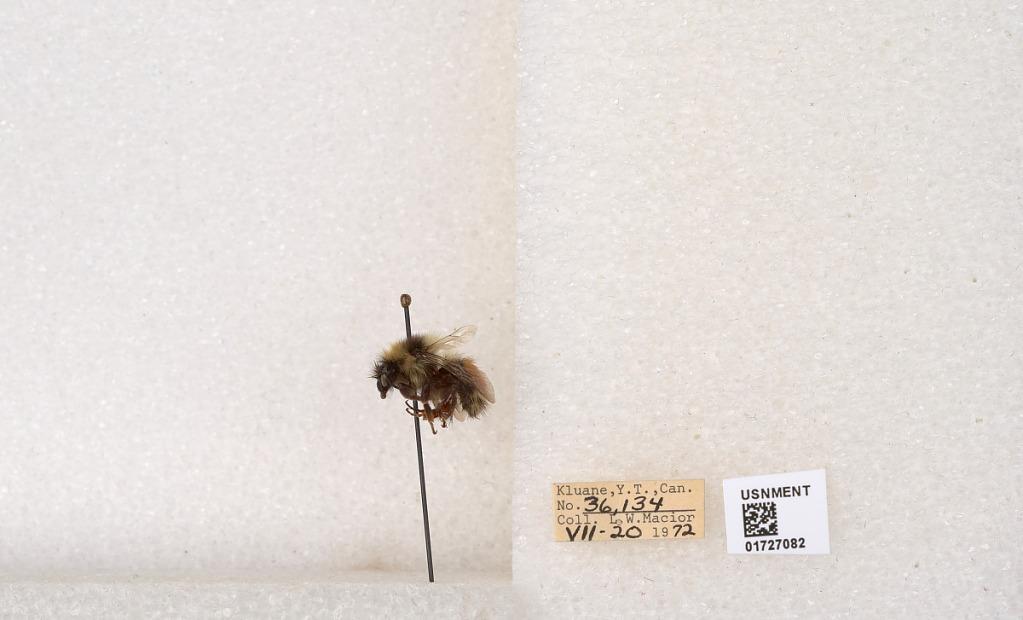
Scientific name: Bombus (Pyrobombus) sylvicola Kirby
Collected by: L. Macior
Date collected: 1972-7-20
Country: Canada
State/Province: Yukon Teritory
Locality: Kluane National Park and Reserve
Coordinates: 60.7493, -139.504